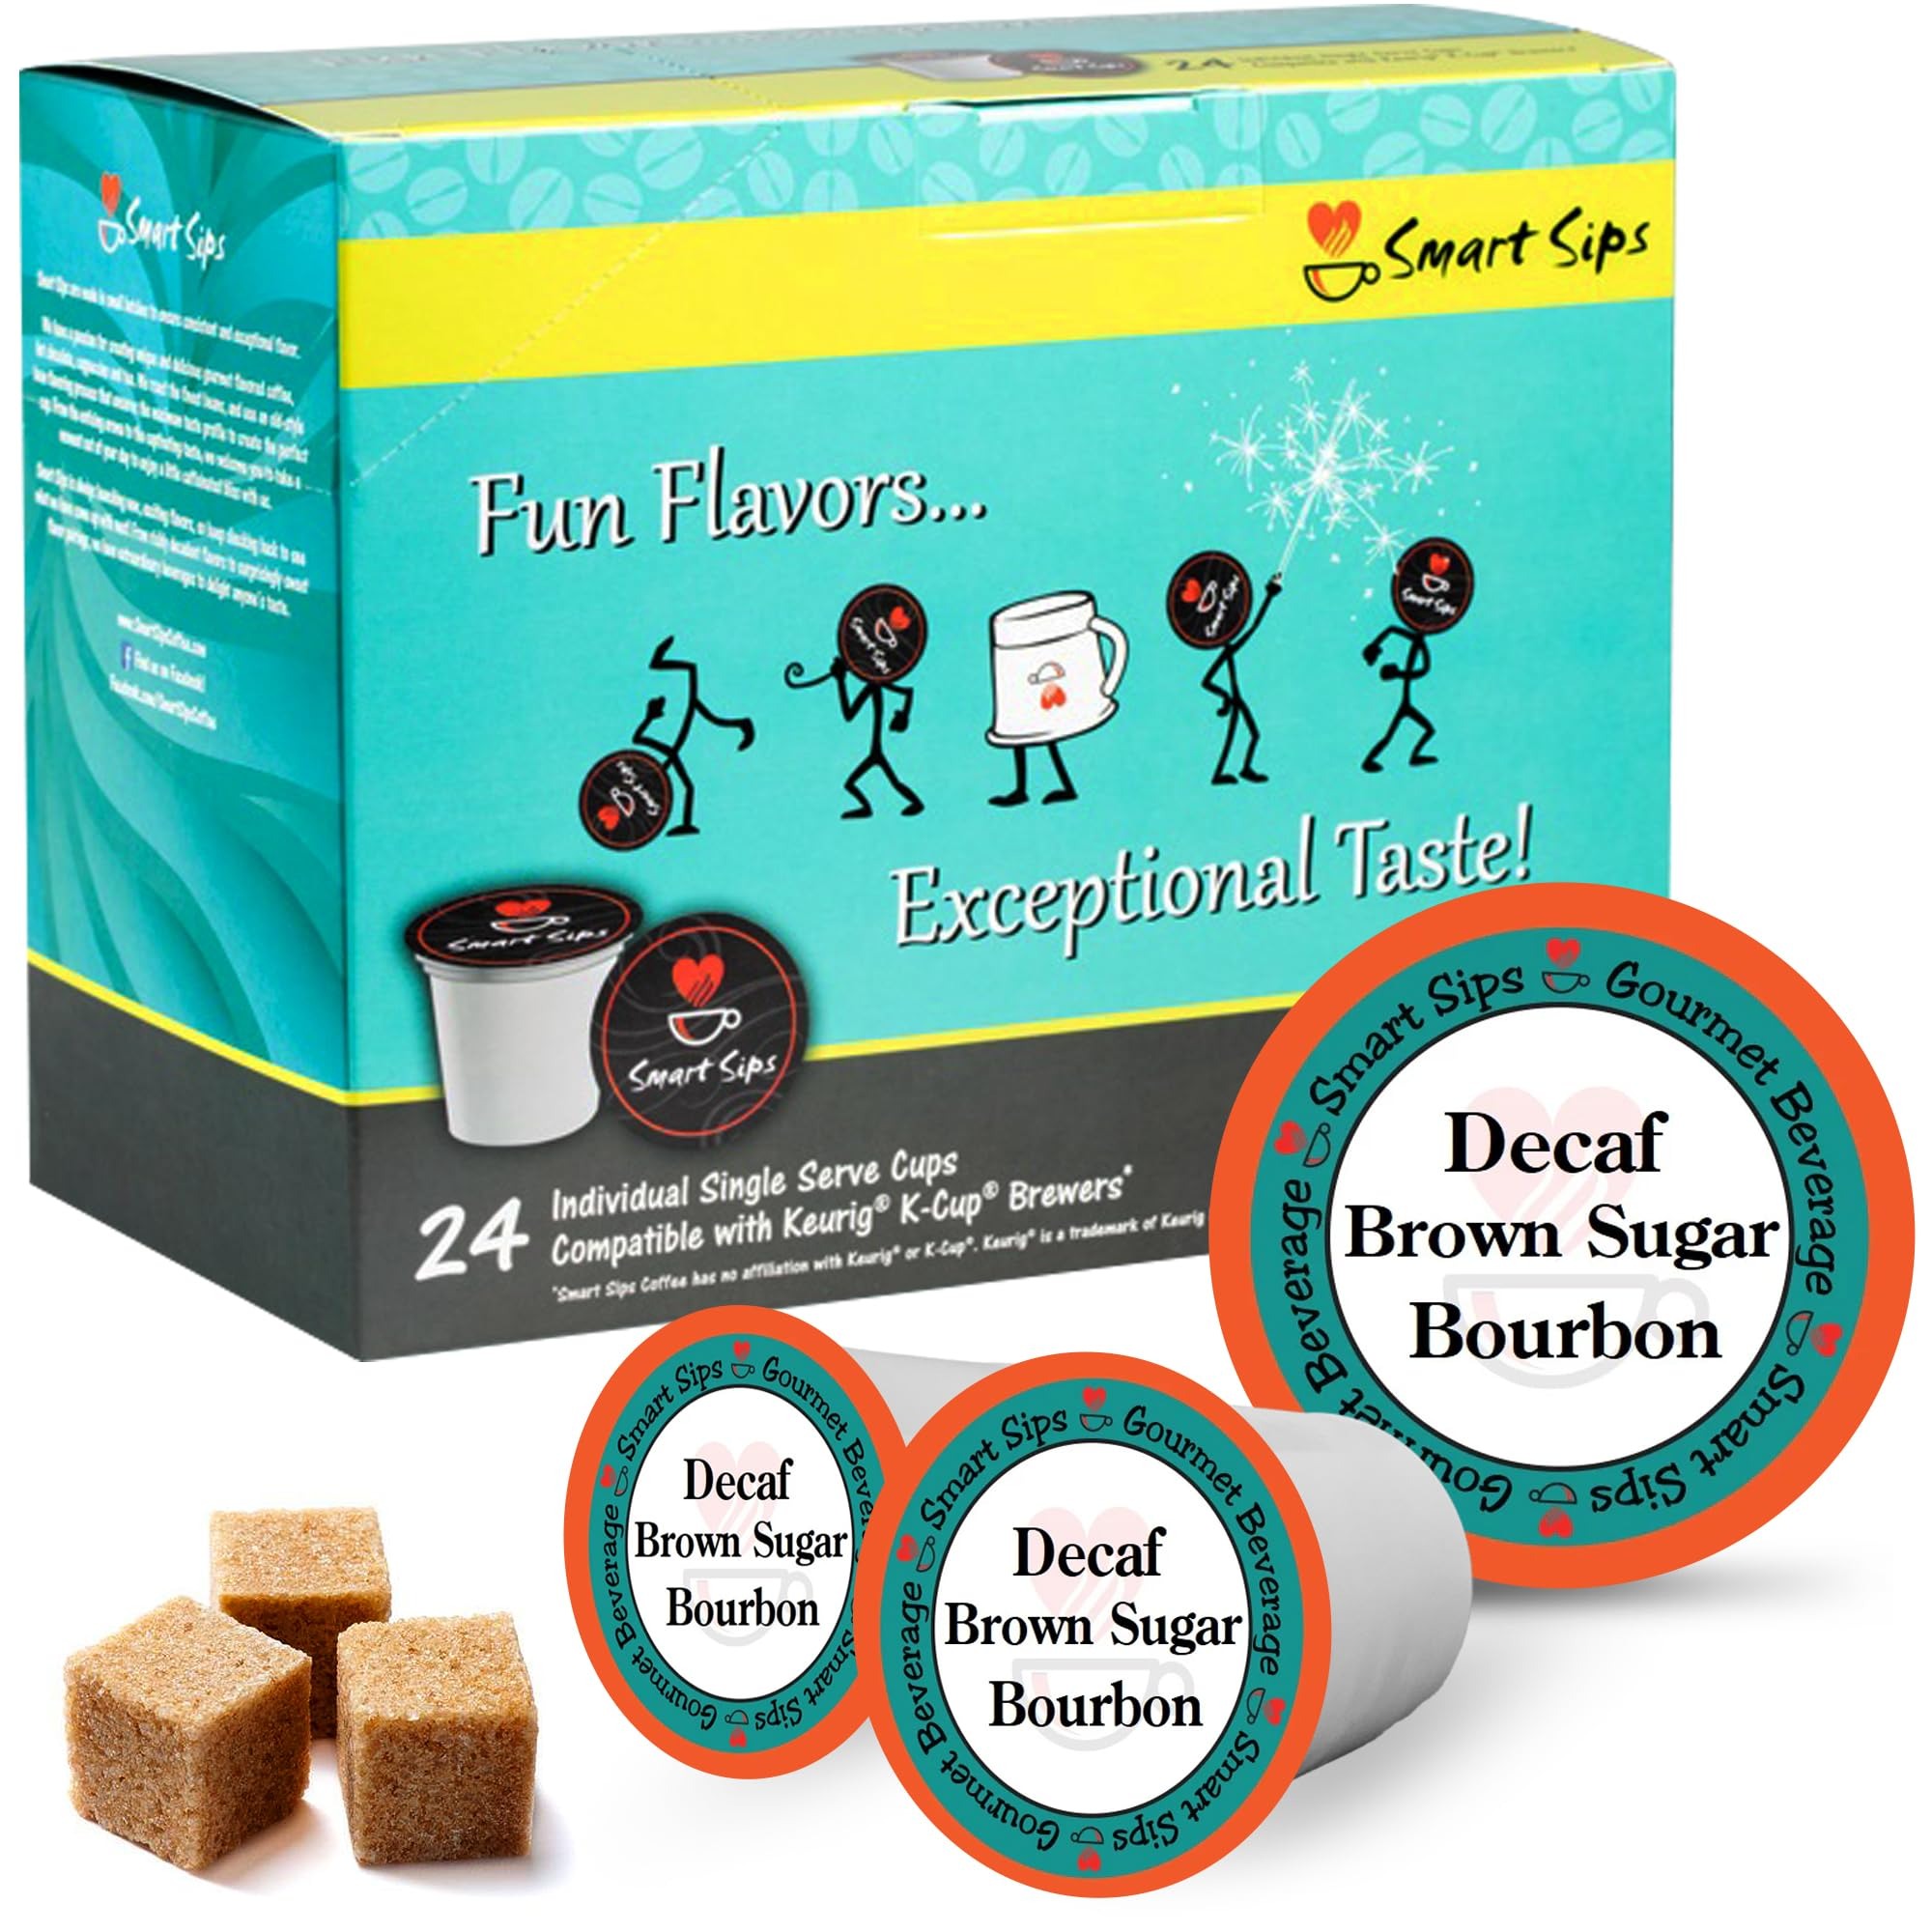
Item Name: Smart Sips, Decaf Brown Sugar Bourbon Coffee, Medium Roast, Decaffeinated Gourmet Flavored Coffee Single Serve Pods for Keurig K-Cup Brewers, 24 Count
Bullet Point 1: The signature flavor & warmth of Bourbon highlighted with notes of Brown Sugar.
Bullet Point 2: Looking for a delicious decaf coffee that doesn't compromise on flavor? Look no further than Smart Sips' Decaf Brown Sugar Bourbon Gourmet Coffee!
Bullet Point 3: Experience the best of both worlds with Smart Sips Coffee's Decaf Brown Sugar Bourbon Coffee. Savor the captivating taste and indulge in the incredible aroma of this rich and aromatic blend.
Bullet Point 4: 24 Count, Decaf Single Serve Gourmet Flavored Coffee Cups for Keurig K-cup Brewers (Compatible With Keurig 2.0)
Bullet Point 5: Kosher, Parve, 0 Sugar, 0 Carbs, Decaffeinated, Gourmet Flavored Decaf Coffee Pods
Product Description: The Signature Flavor & Warmth of Bourbon Highlighted with Notes of Brown Sugar. Pop a Smart Sips Decaf Brown Sugar Bourbon Gourmet Coffee Cup in your Keurig and brew a little happiness in your cup! Kosher, sugar free, parve, gluten free, transfat free. Check out all of Smart Sips other single serve beverages including COFFEE: Chocolate Amaretto, Bananas Foster, Banana Cream, Pumpkin Spice Cinnamon Roll, Raspberry Rum Ball, Cognac, Chocolate Peanut Butter, Cinnamon Roll, Pecan Whiskey, Sriracha Honey Almond, Chocolate Covered Espresso Bean, Chocolate Orange, Chocolate Raspberry, White Chocolate Hazelnut Truffle and many more! CAPPUCCINO: Red Velvet, Almond Cookie, Irish Cream, Cinnamon, Hazelnut HOT CHOCOLATE: Bananas Foster, Chocolate Raspberry, Red Velvet, Caramel Cream and more!
Value: 24.0
Unit: Count

Price: 17.99